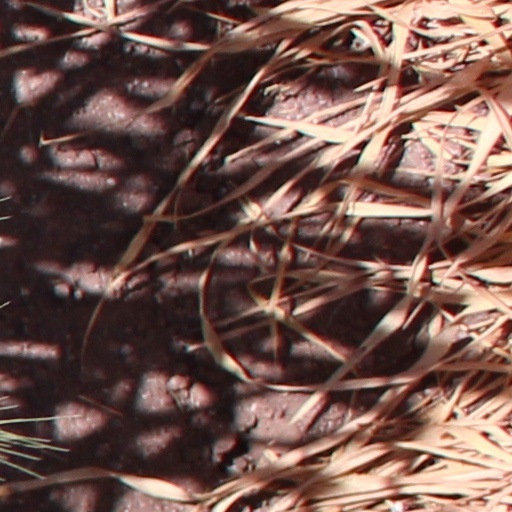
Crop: wheat